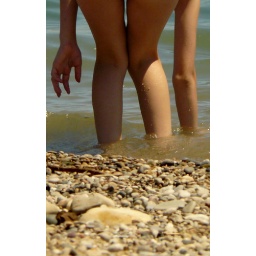
girl in the water